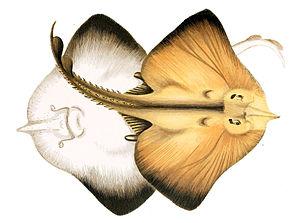
La Raie blanche bordée, Raie blanche à zone brune ou pocheteau est une espèce de raies. C'est la seule de son genre Rostroraja.
Les raies ou batoïdes forment un super-ordre de poissons cartilagineux caractérisés par un corps aplati, de grandes nageoires pectorales solidaires du tronc et des fentes branchiales ventrales. Le super-ordre contient près de 500 espèces réparties en 13 familles.